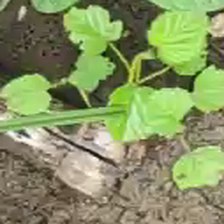
Weed species: Lamber_Quarter_plant(Chenopodium )